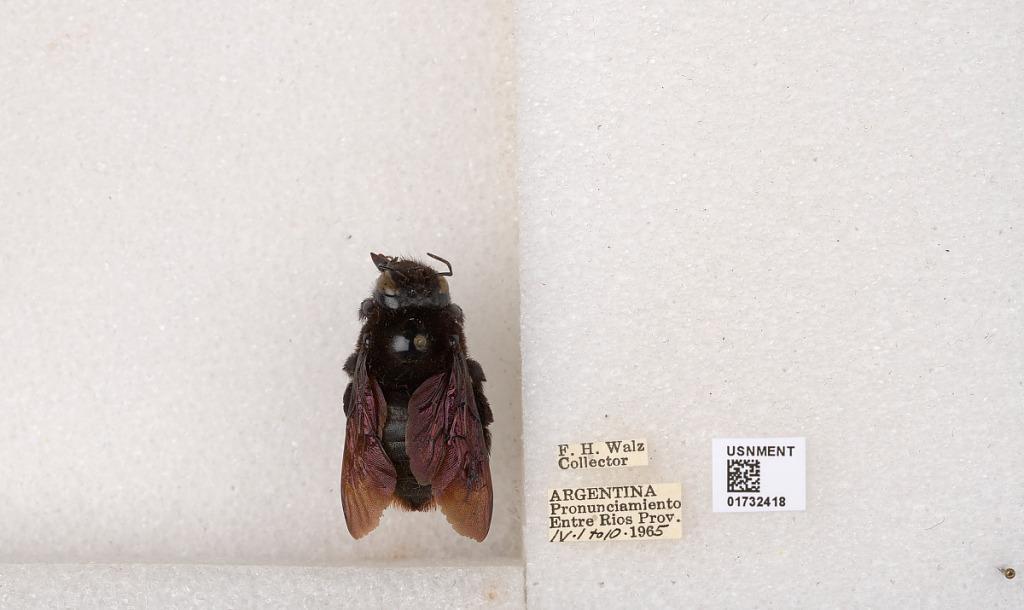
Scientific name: Xylocopa (Neoxylocopa) augusti Lepeletier
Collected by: F. Walz
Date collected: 1965-4-1
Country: Argentina
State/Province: Entre Rios
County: Departamento de Uruguay
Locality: Pronunciamiento
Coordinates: -32.3452, -58.4404